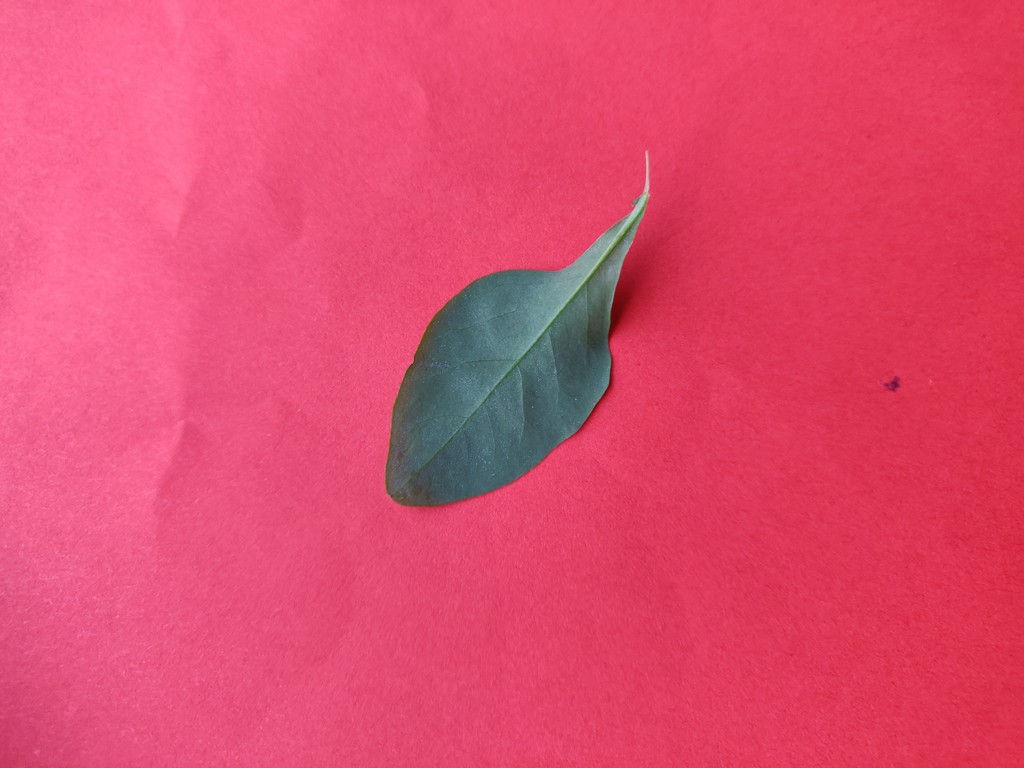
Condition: Healthy
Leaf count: single
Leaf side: back